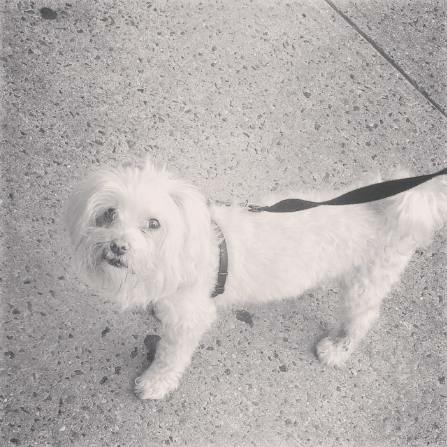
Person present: No